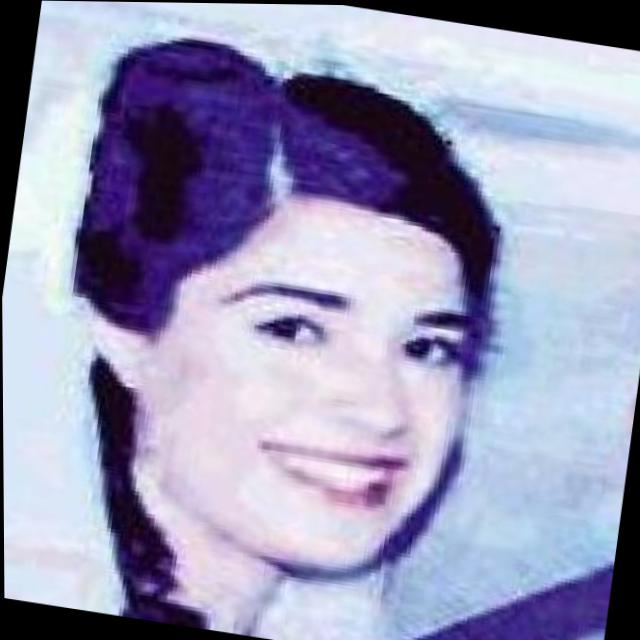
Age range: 21-44